Caroline Unger

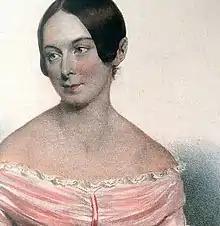
Caroline Unger

Caroline Unger (sometimes Ungher; 28 October 1803 – 23 March 1877), alternatively known as Karoline, Carolina, and Carlotta, was an Austro-Hungarian contralto.